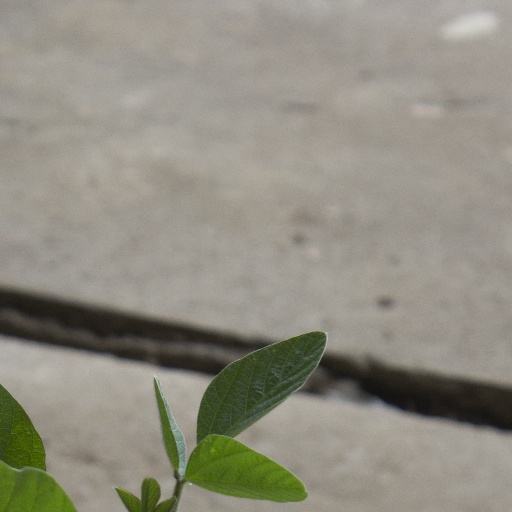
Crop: soybean